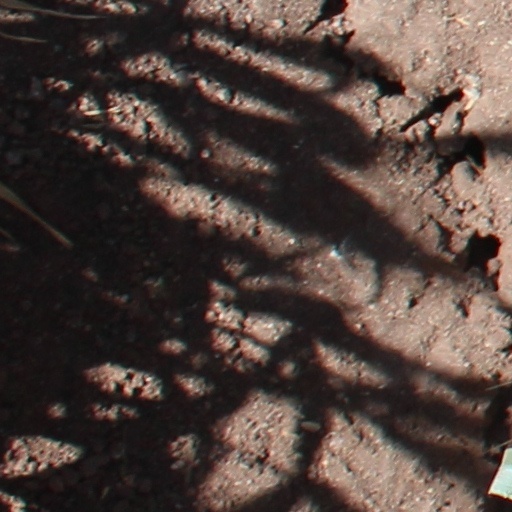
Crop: wheat